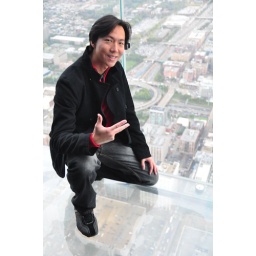
Sears tower was once the tallest building in the world, later Taipai 101 dethroned the Sears Tower to became the tallest building.